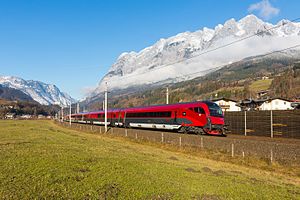
Railjet
Railjet i nærheden af Pfarrwerfen.
Railjet er et højhastighedstog fra Østrigs Statsbaner. Togene sattes i drift ved køreplansskiftet 2008/2009, og den maksimale hastighed er 230 km/t. Railjet er ÖBB's mest eksklusive togsystem. Foruden Østrig betjener det også en række nabolande.